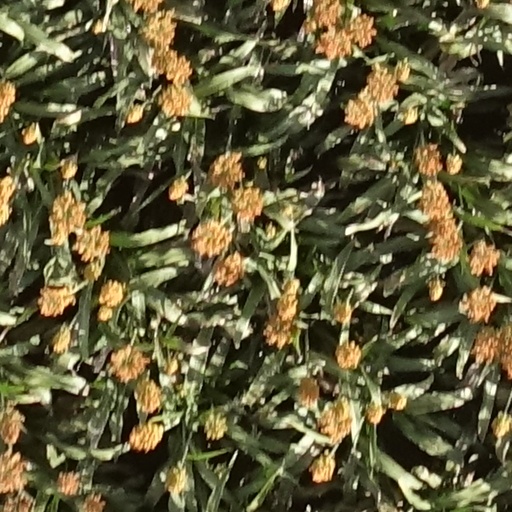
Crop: sorghum